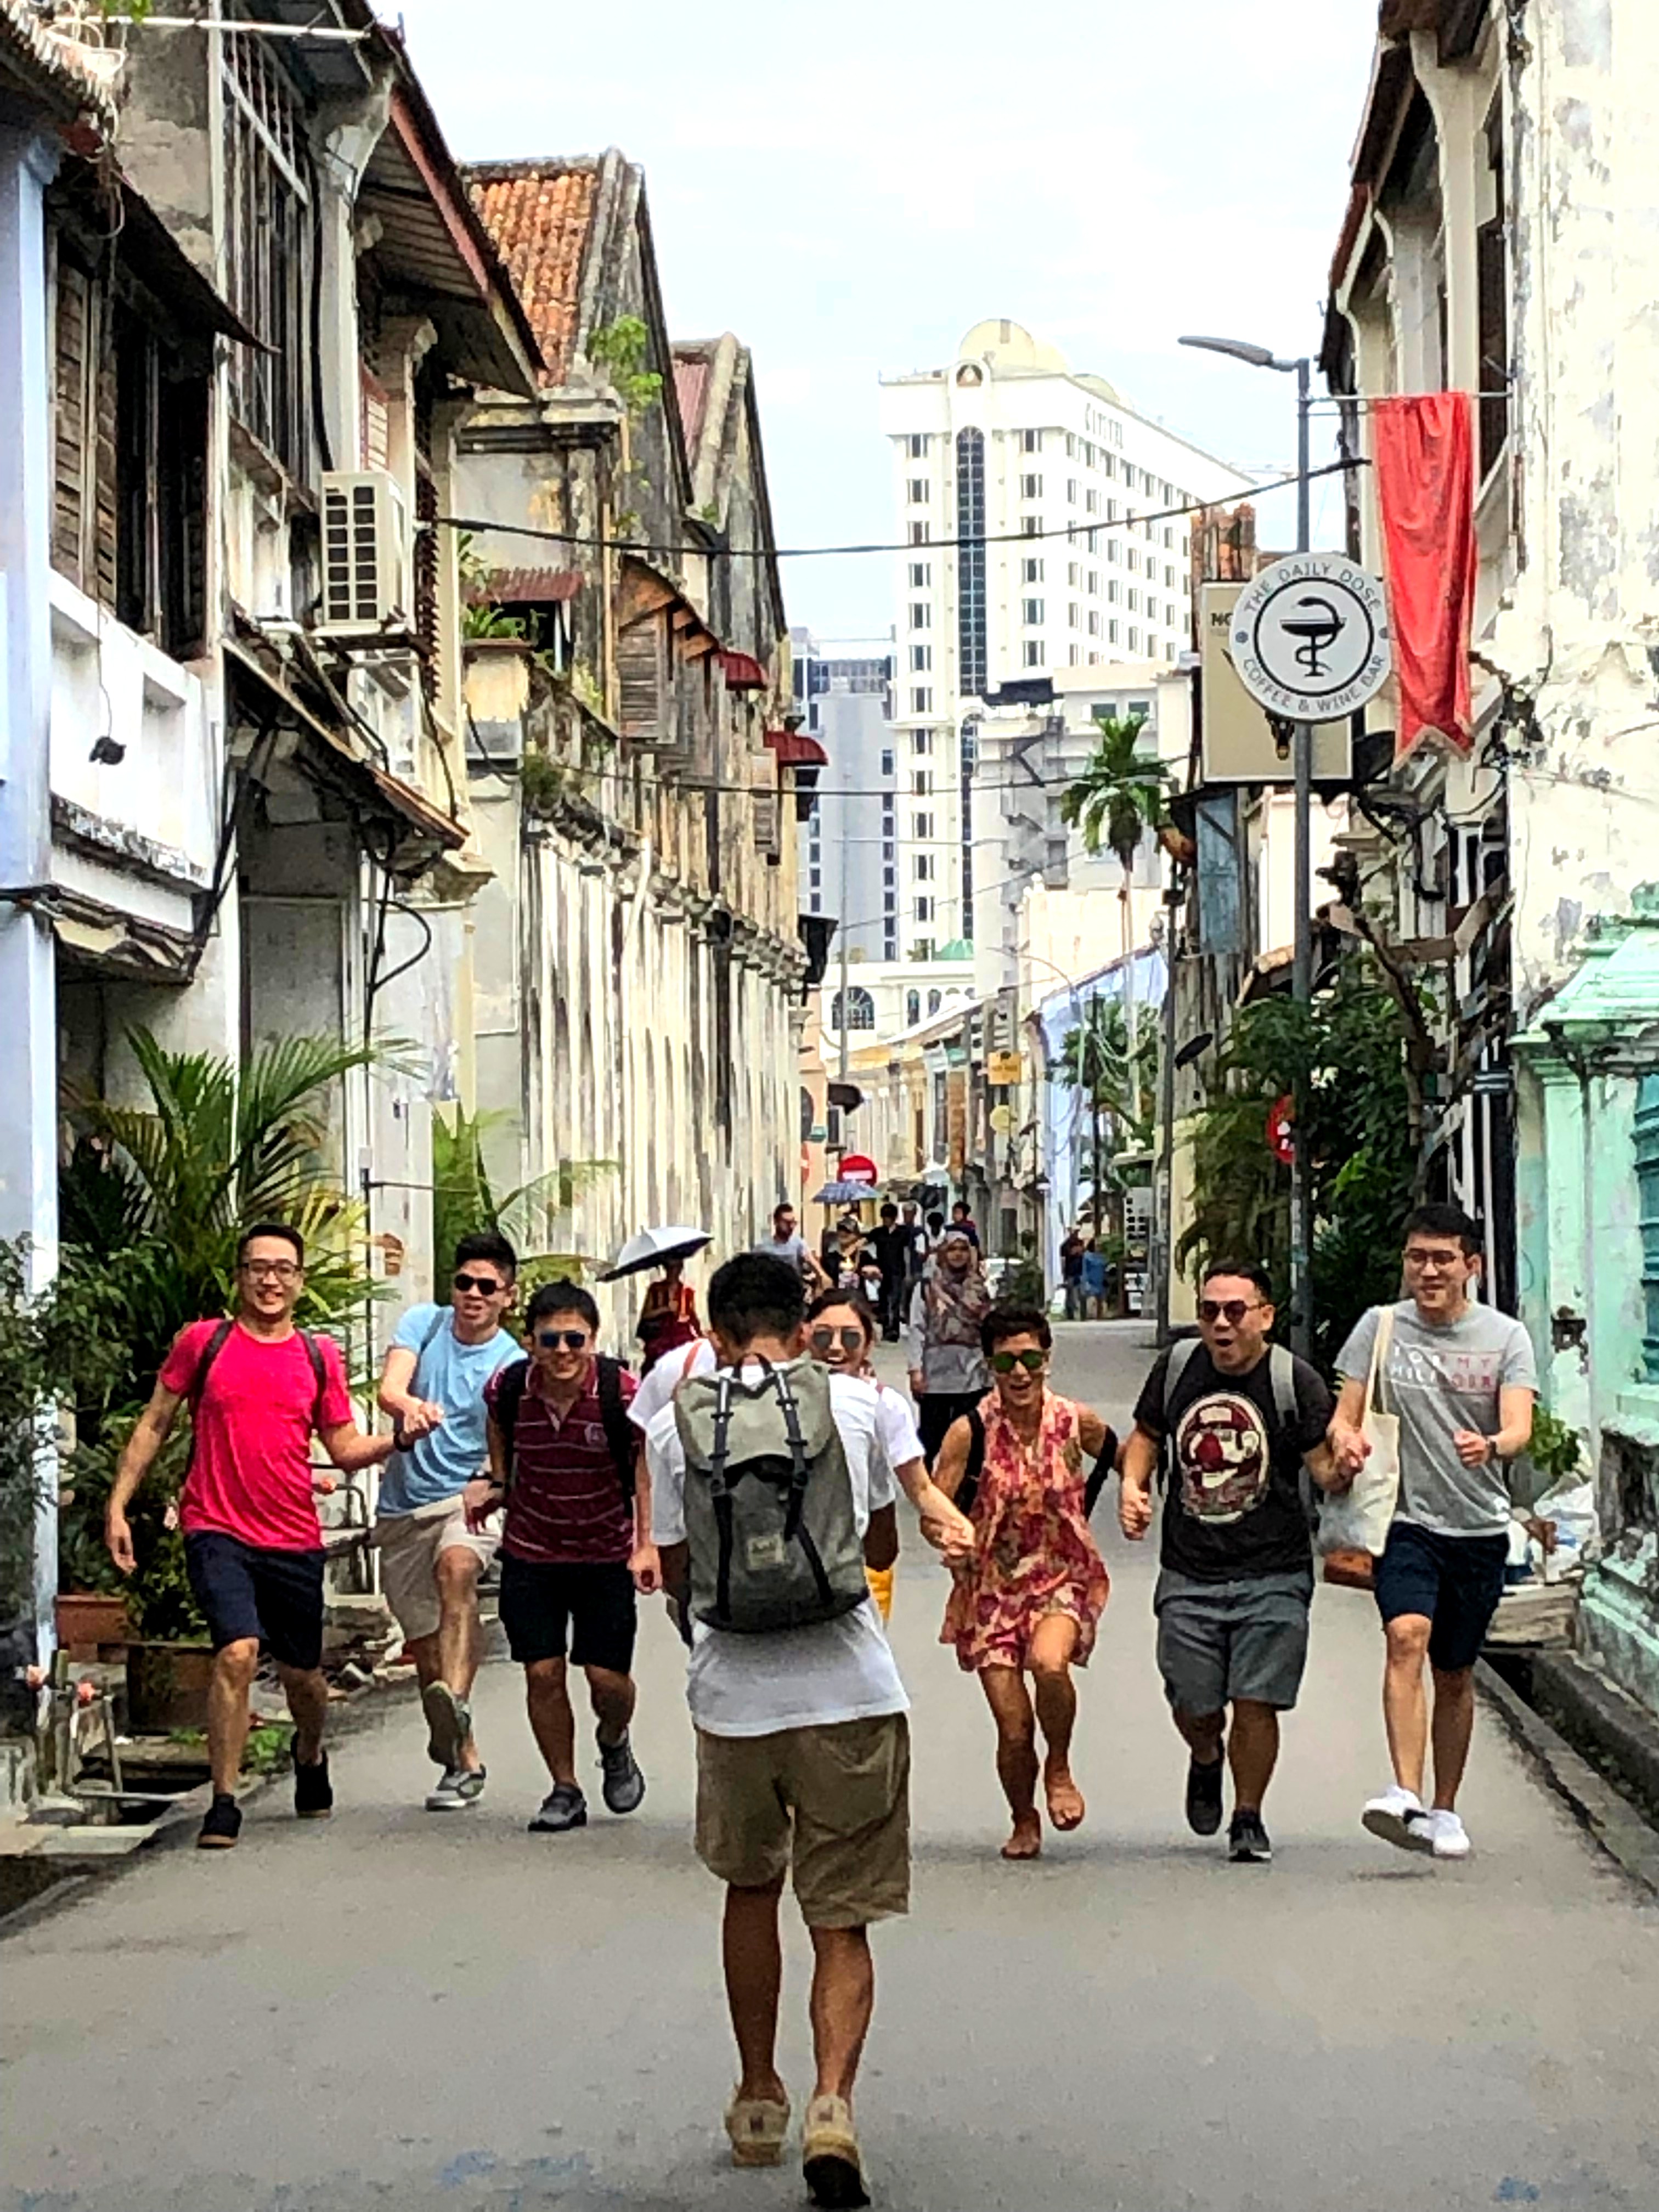
friends, street, good, penang, neighbourhood, town, pedestrian, human settlement, road, tourism, infrastructure, urban area, walking, city, travel, alley, building, crowd, thoroughfare, downtown